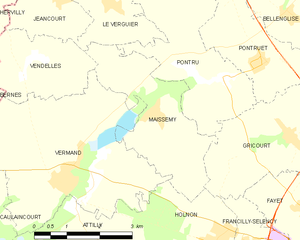
Carte des communes françaises: Maissemy